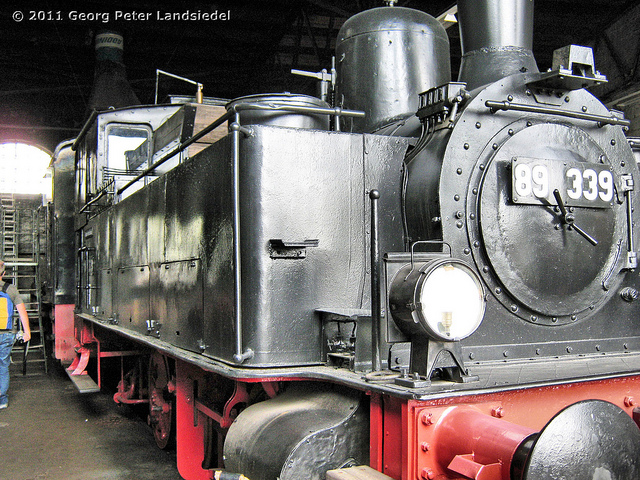
A black and red train engine in a garage.

A old fashion train engine sitting in a building next to a man.

old not working train at a stand still

An old steam train is sitting in the shop.